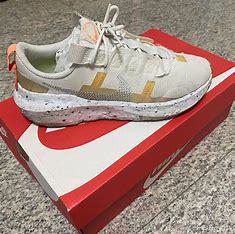
Brand: Nike
Model: Crater Impact